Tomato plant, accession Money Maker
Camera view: horizontal (90 deg, fisheye); turntable rotation: 330 degrees
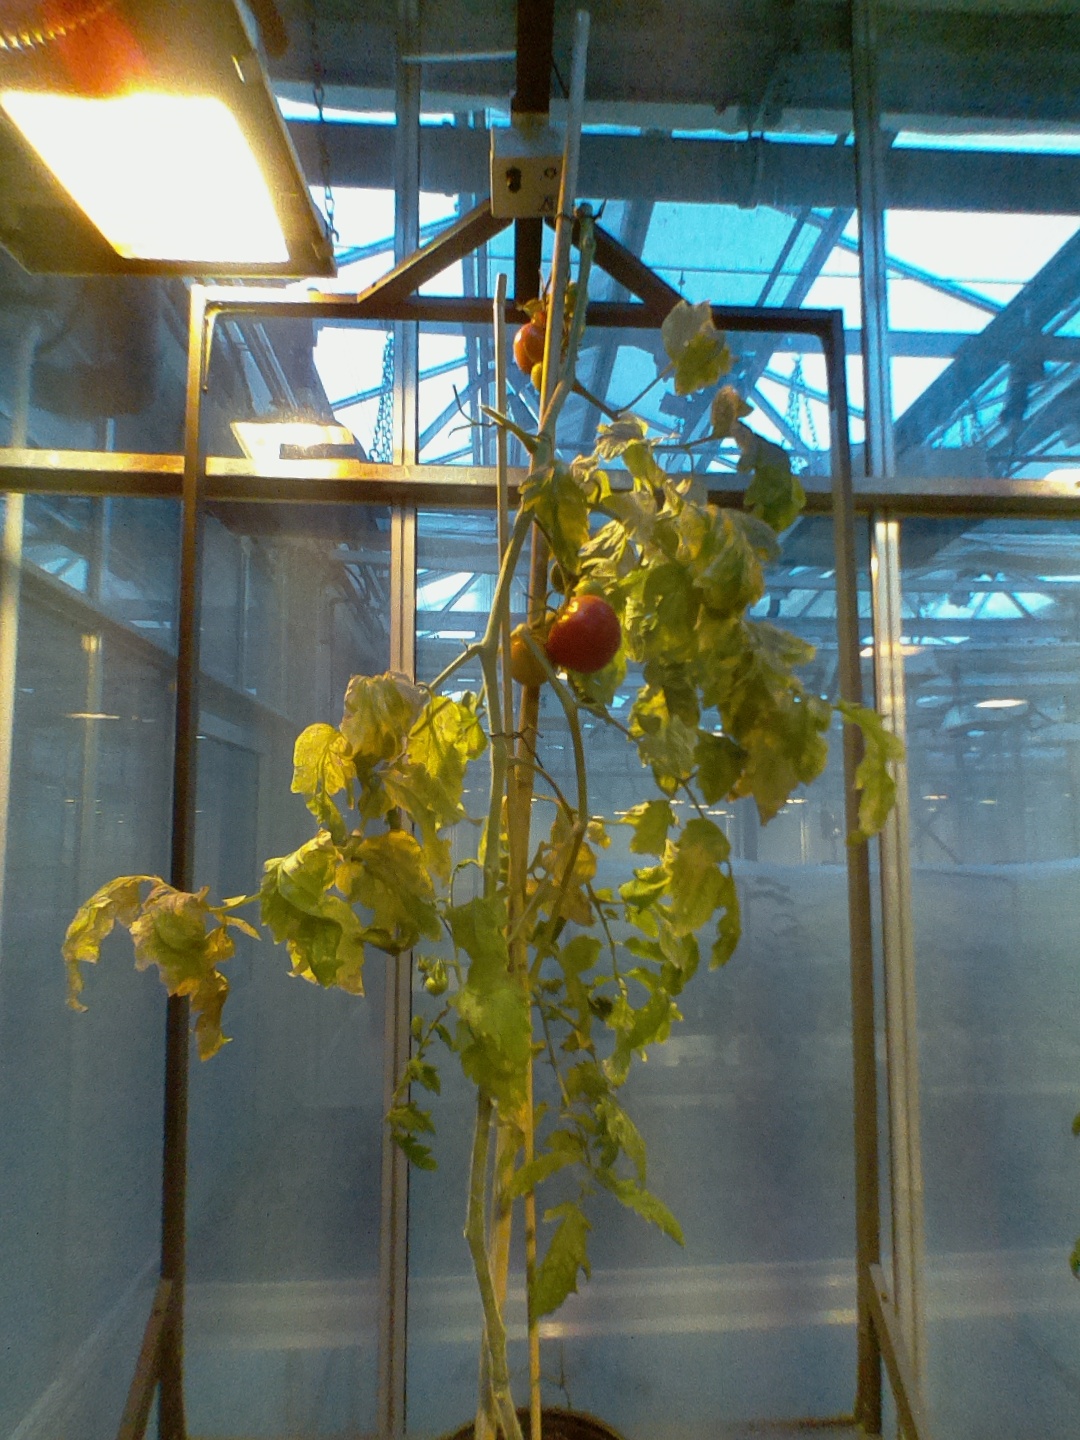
BBCH growth stage 89: 90%-100% of fruits show typical fully ripe color